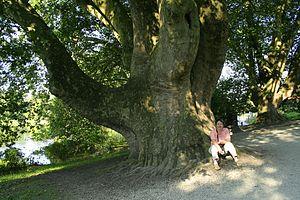
Platane d'Orient (Platanus orientalis) Circonférence mesurée à 80cm du sol: 737 cm - (2007) Hauteur: 27m (1994) Particularité